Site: brandenburg
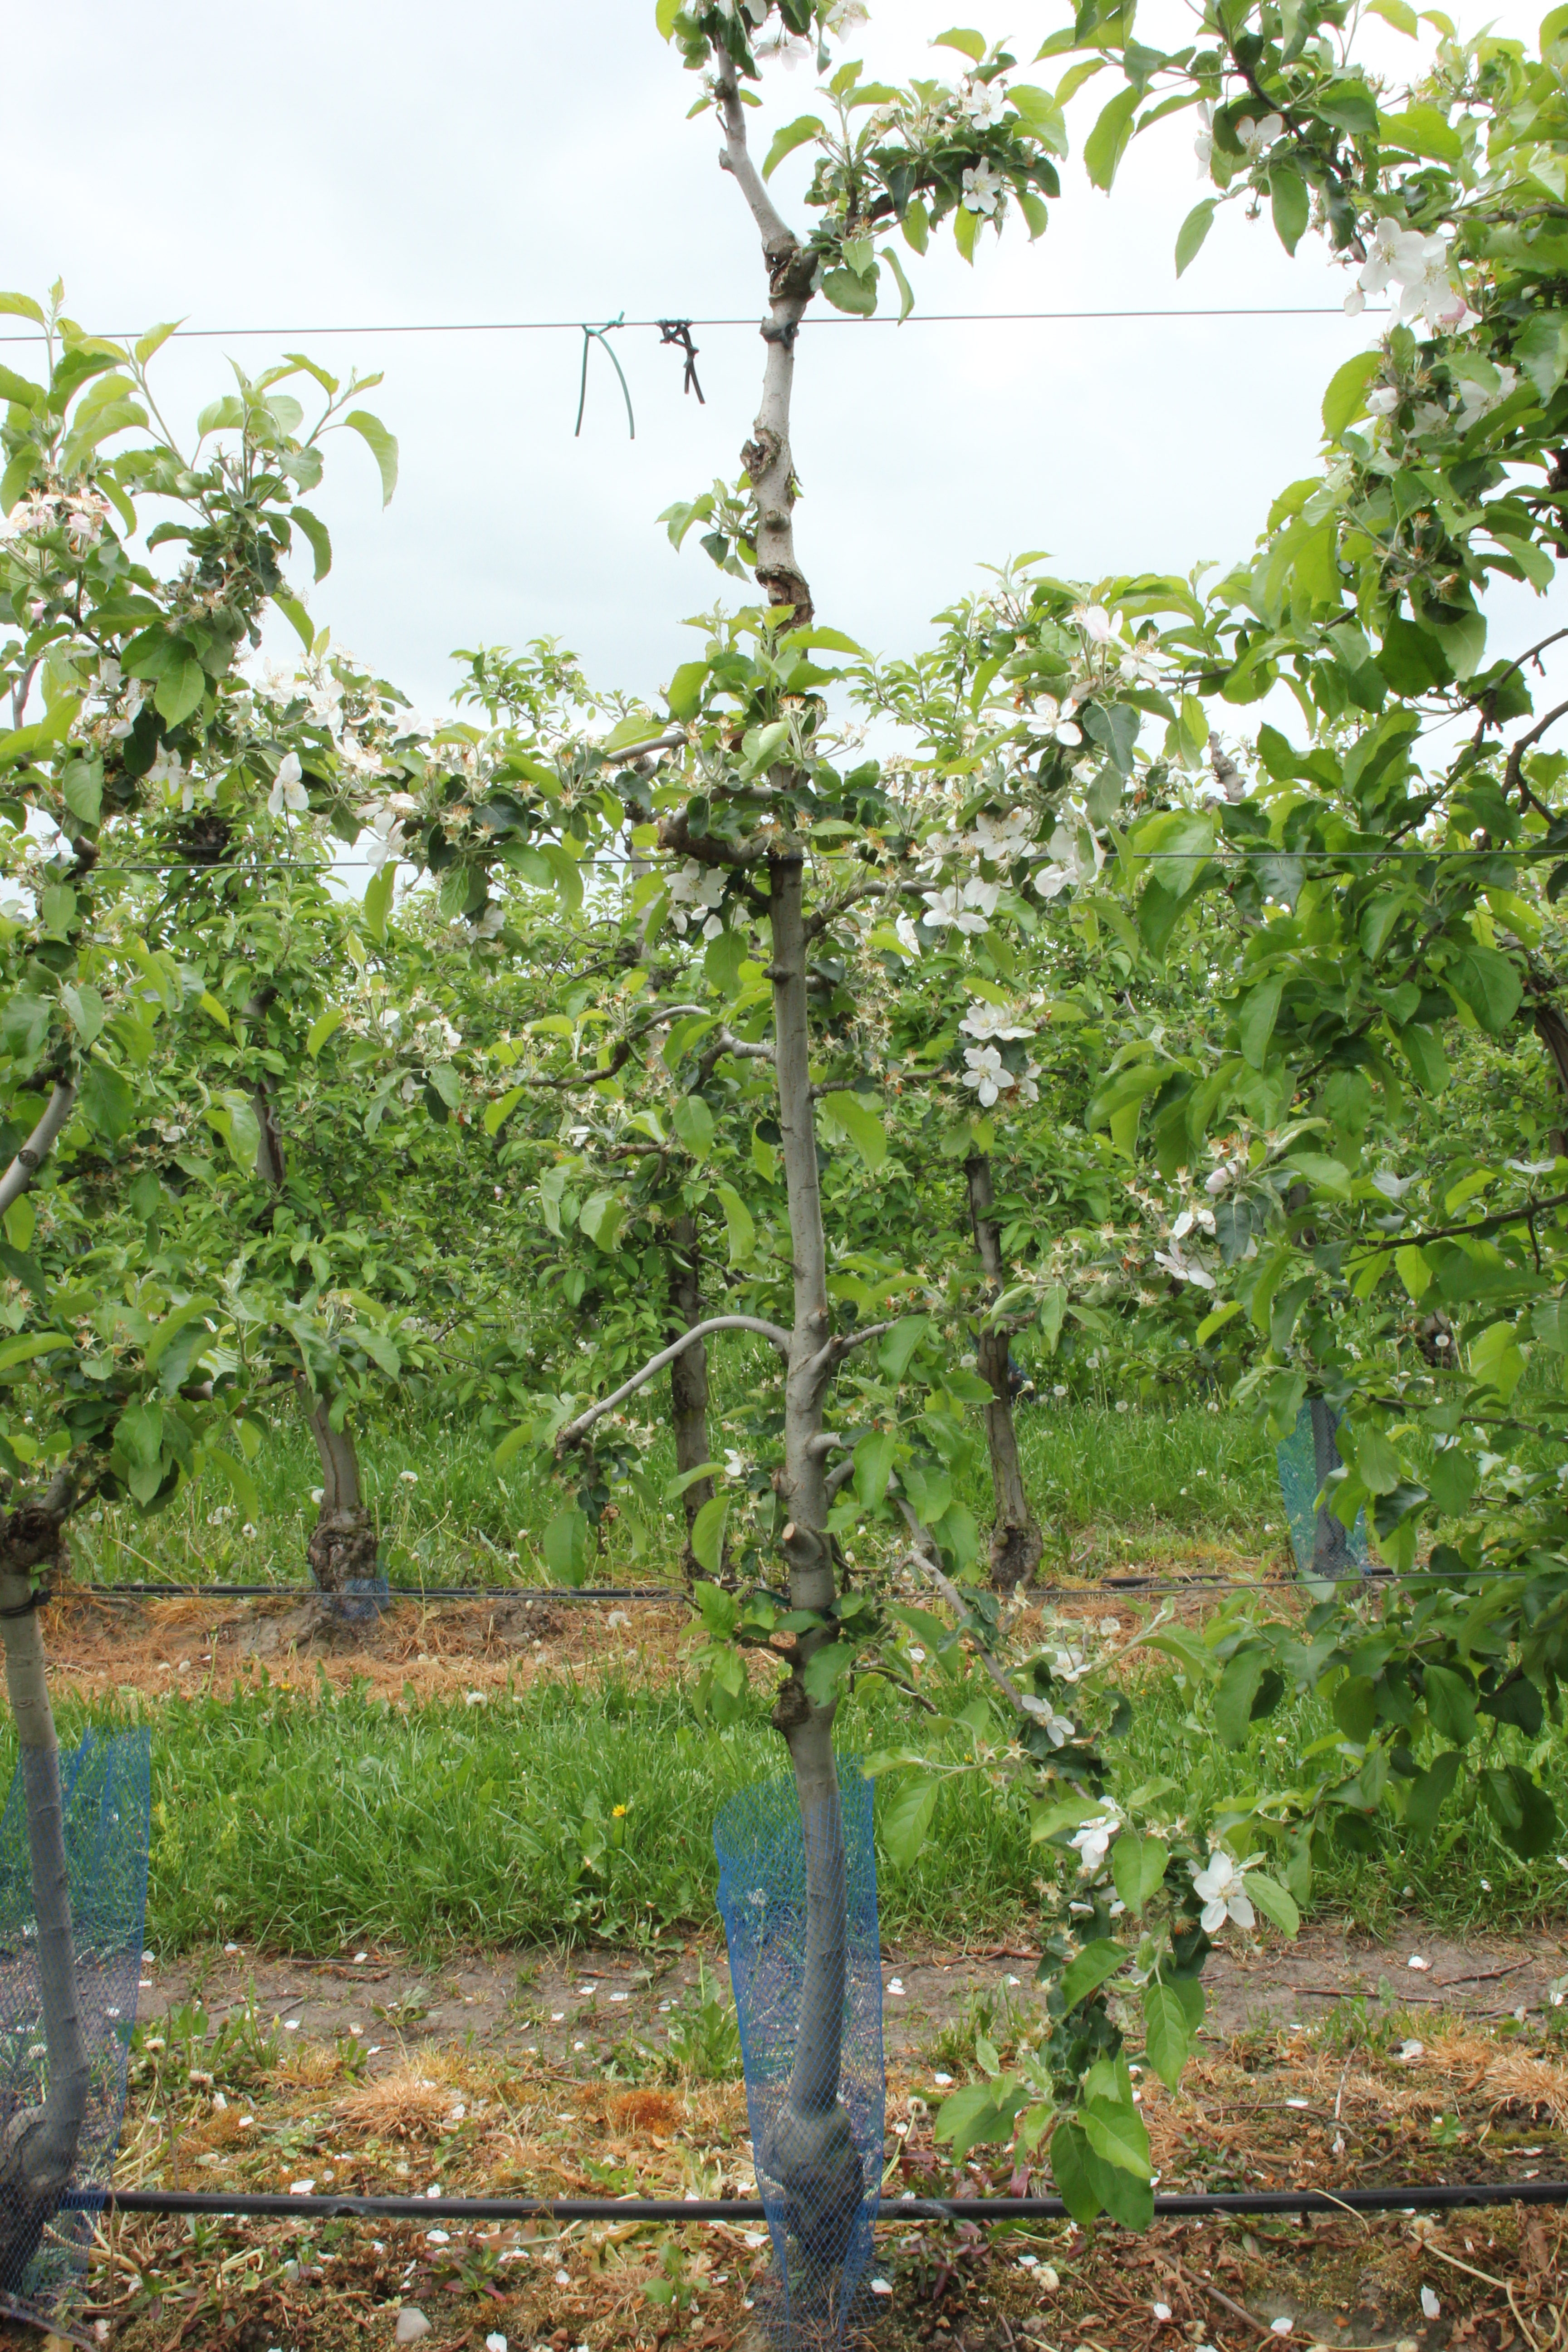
Growth stage (BBCH 67): Flowering